Agustina Lepore

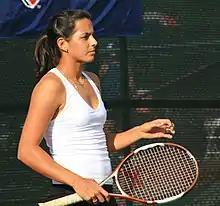
Lepore in Albuquerque, 2008

Agustina Lepore (born 8 September 1988) is a retired Argentine tennis player.